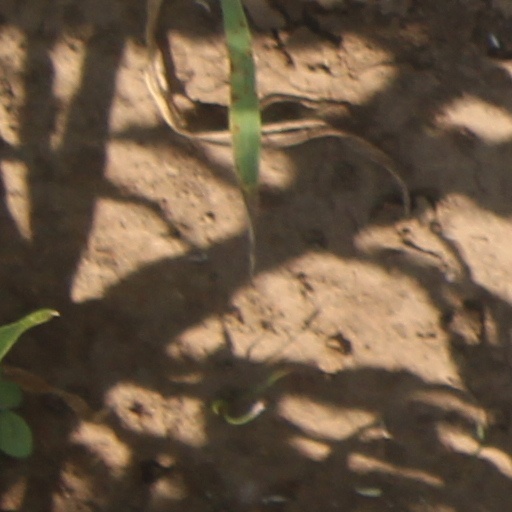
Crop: wheat